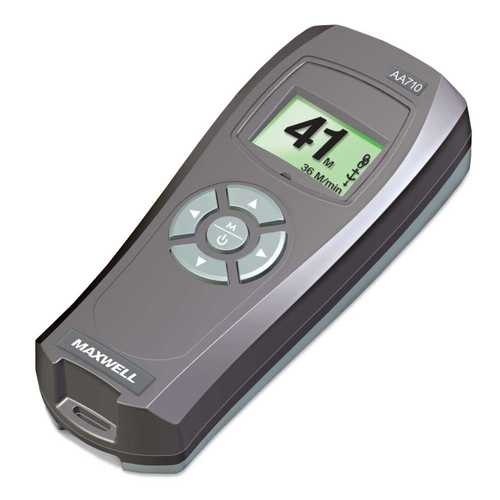
Maxwell Fernbedienung drahtloses Zählwerk, Steuerungssystem, Modell XYZ123 - ausgezeichnete Wahl
Brand: Maxwell
Dies ist die Produktbeschreibung für das neue Modell. Es bietet zahlreiche Funktionen und Vorteile, die es zu einer ausgezeichneten Wahl machen. Sicherheitshinweise: Bitte beachten Sie die folgenden Sicherheitshinweise, um eine sichere Nutzung des Produkts zu gewährleisten: Verwenden Sie das Produkt nur gemäß den Anweisungen im Handbuch. Halten Sie das Produkt von Wasser und Feuchtigkeit fern. Überprüfen Sie regelmäßig alle Teile auf Beschädigungen. Eigenschaft Wert Modell XYZ123 Farbe Schwarz
Category: Home & Garden > Kitchen & Dining > Kitchen Appliance Accessories > Coffee Maker & Espresso Machine Accessories > Coffee Maker & Espresso Machine Replacement Parts > Coffee Making Kits